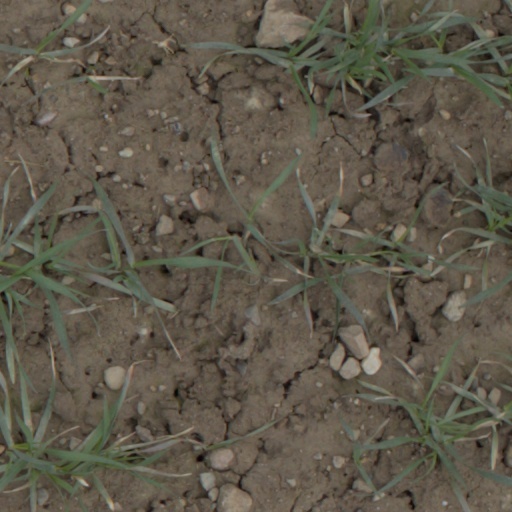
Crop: wheat